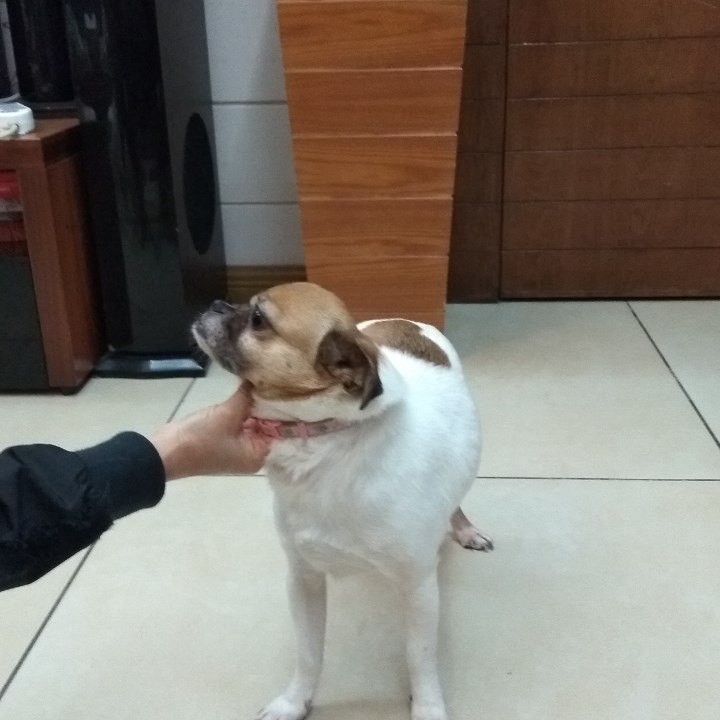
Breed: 806-n000129-papillon